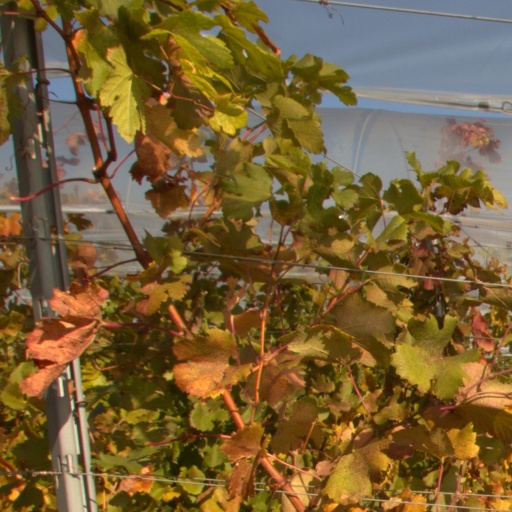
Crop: grape